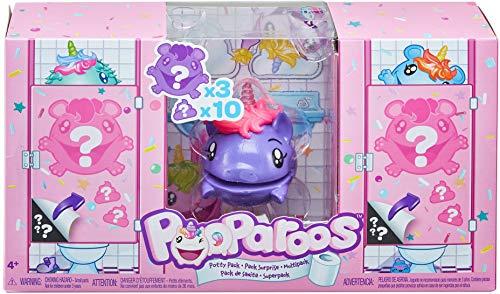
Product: Pooparoos: Squishy Pooping Pets Surprise Multipack with 3 Pooparoos - Figures and 10 Food Accessories
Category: Toys & Games | Toy Figures & Playsets
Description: Pooparoos surprise Multi Pack includes ten adorable surprise "food" For you to feed your pet -and three of them glow in the dark.
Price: $12.84
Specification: ProductDimensions:11x2.8x6.5inches|ItemWeight:13.6ounces|ShippingWeight:13.6ounces(Viewshippingratesandpolicies)|ASIN:B07MZLQ7N8|Itemmodelnumber:GGF49|Manufacturerrecommendedage:4months-8years